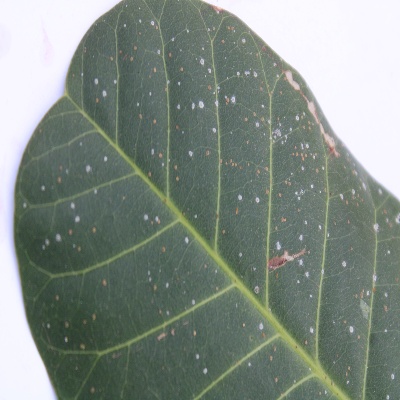
Crop: Cashew
Condition: red rust